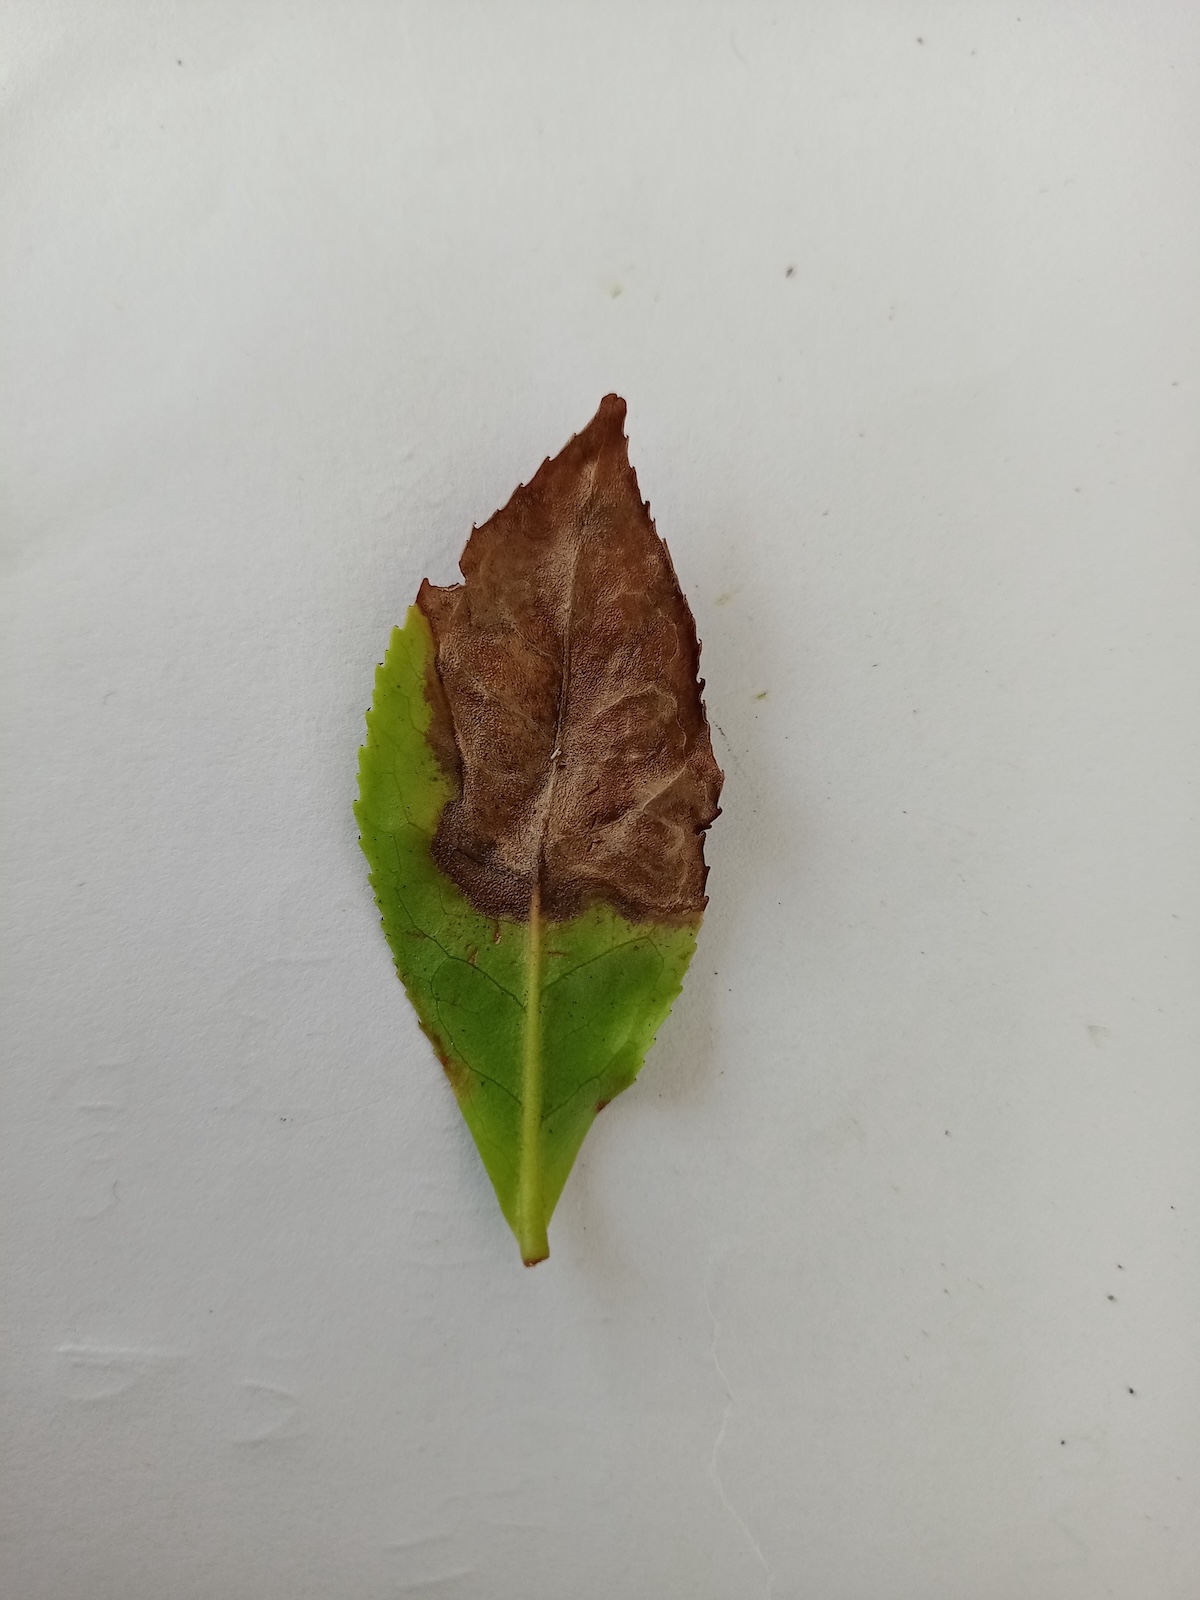
Label: Red spider